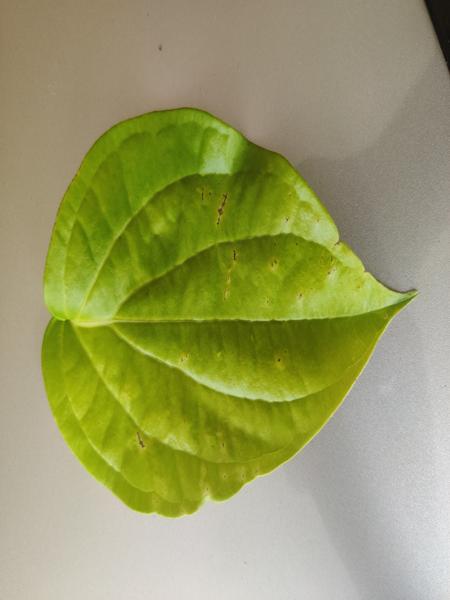
Plant: Betel